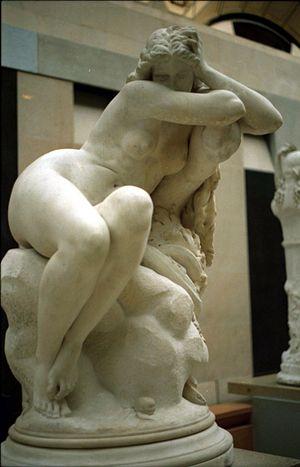
Eugène Delaplanche: Ève après le péché, 1869
Eugène Delaplanche, né à Belleville le 28 février 1836 et mort à Paris le 10 janvier 1891, est un sculpteur français.